Mike Trout

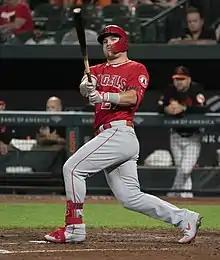
Trout during a game against the Orioles in May 2019

In June 2016, "Sporting News" named Trout "baseball's best [active] player". According to Fangraphs, he had accumulated more WAR through his age-24 season (on August 12, 2016) than any other player since 1913, with 45. Mickey Mantle was second with 41.1, followed by Mel Ott, Jimmie Foxx, and Ted Williams. A veteran contemporary of Trout's, Alex Rodriguez, was seventh. In 159 games of 2016, Trout led MLB with walks (116), runs scored (123), and on-base percentage (.441). He also had a .315 batting average, 29 home runs, 30 stolen bases, and 100 RBI. He led the American League in power-speed number (29.5).